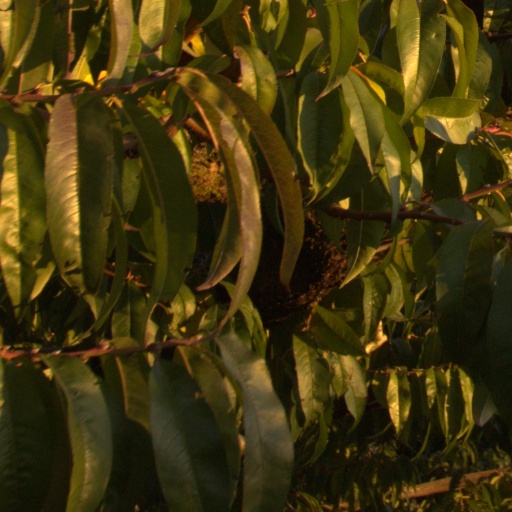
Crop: grape